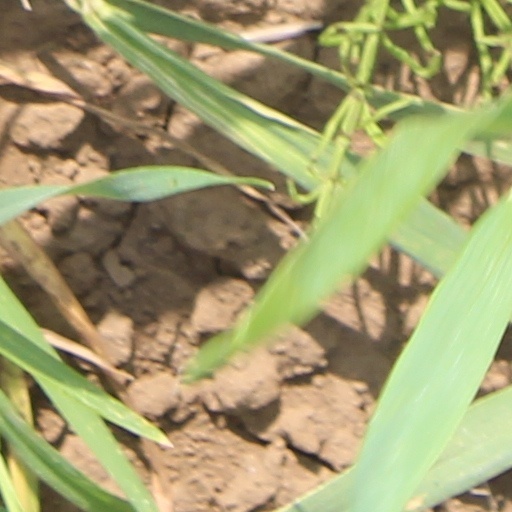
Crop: wheat